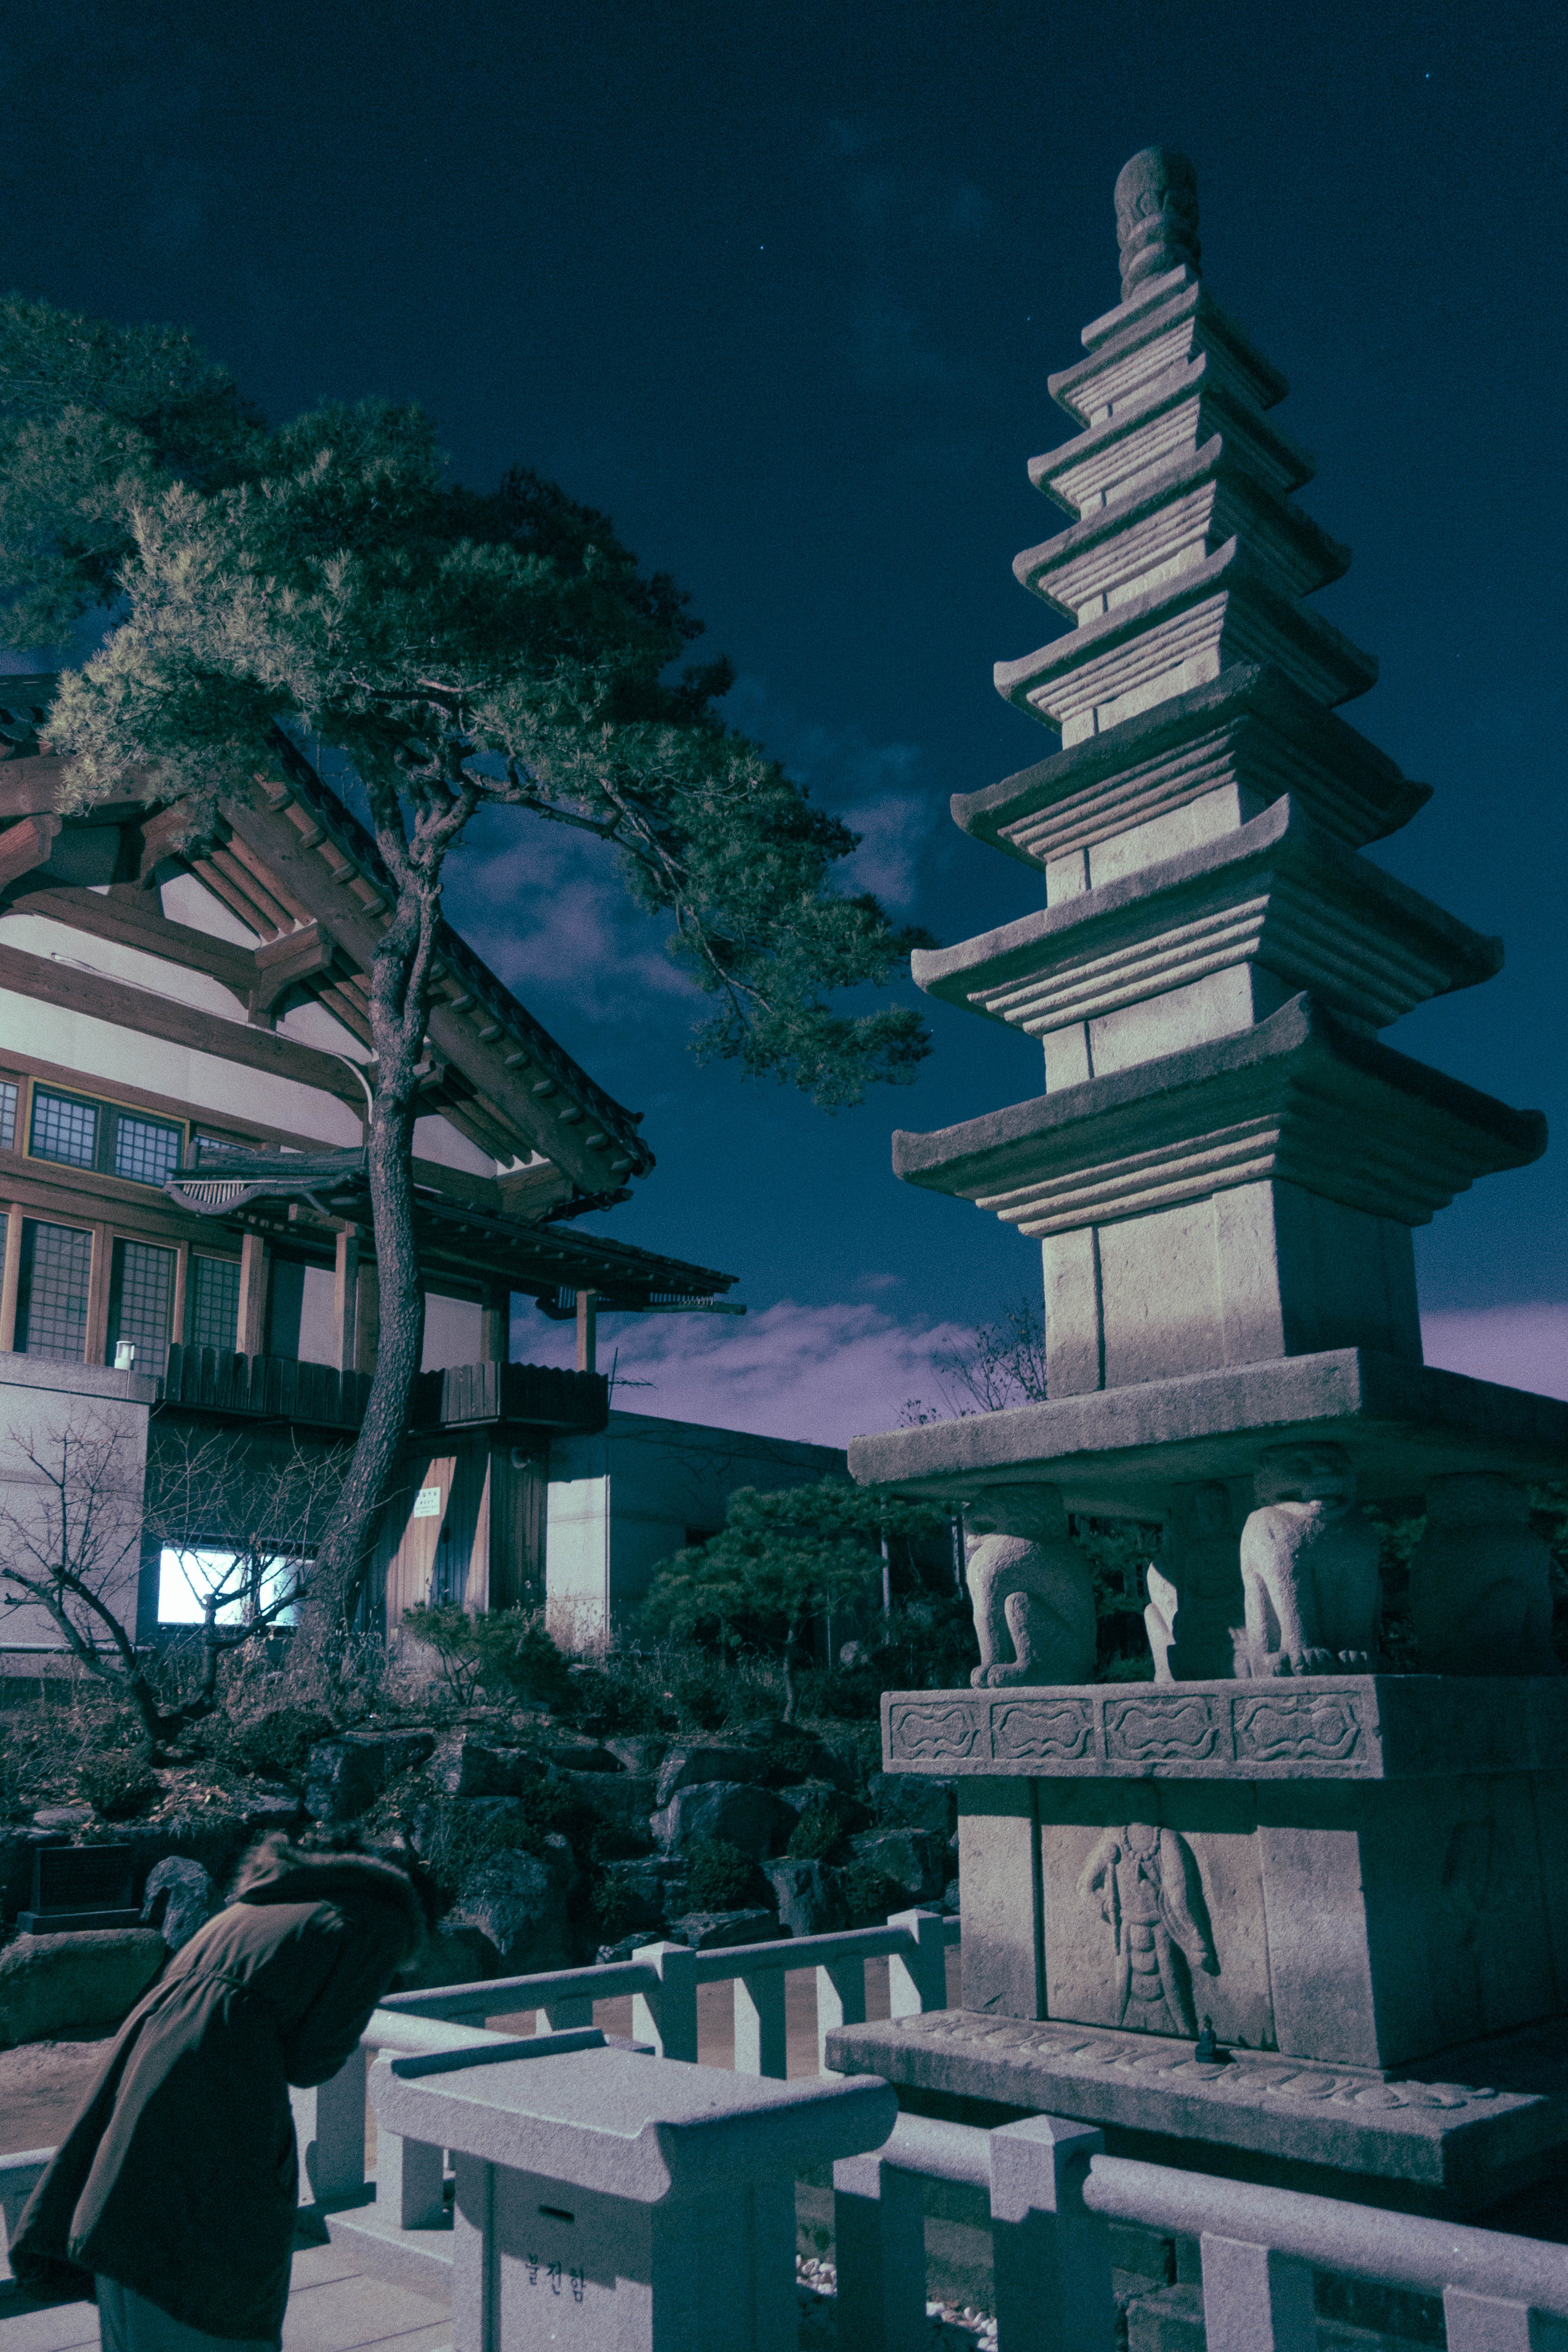
landscape, architecture, sky, night, house, cityscape, tower, landmark, korea, temple, top, metropolis, screenshot, seoul, section, republic of korea, gilsang